San Francisco Conservatory of Music

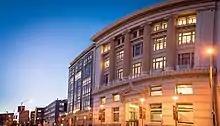
The Oak Street building in 2017 (fisheye perspective)

The San Francisco Conservatory of Music was founded in 1917 by Ada Clement and Lillian Hodghead as the Ada Clement Piano School. In 1923, the school was incorporated as the San Francisco Conservatory of Music, becoming the first music conservatory on the west coast. In 1956 the Conservatory moved from Sacramento Street to 1201 Ortega Street, the home of a former infant shelter. It resided there for fifty years, before moving to its current location at 50 Oak Street in 2006.